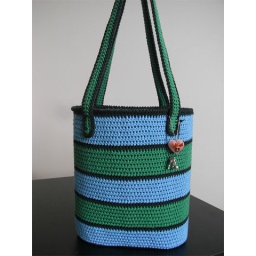
tote bag from the book &amp;quot;Cool Crochet&amp;quot;, made for my secret pal in the Crochetville Spring 2008 secret pal swap